Yangpu Bridge

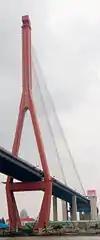
East pylon

The bridge was originally unpainted; it was coated with red paint for the millennium. The name "Yangpu Bridge" (杨浦大桥) inscribed on each pylon was originally hand-written by Deng Xiaoping.